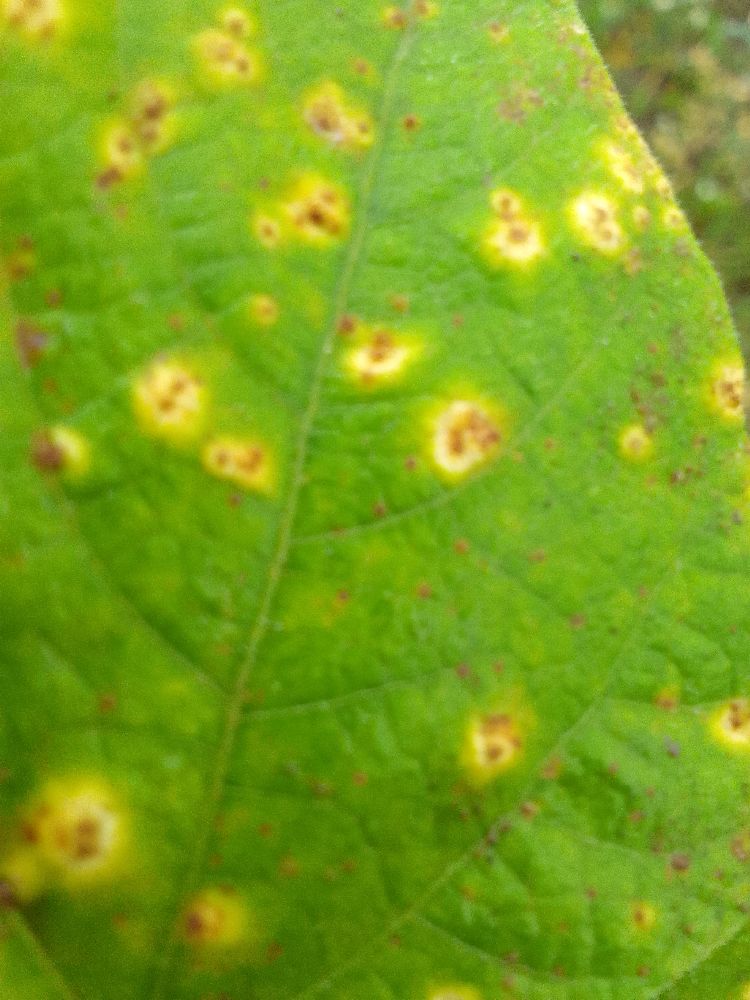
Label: rust